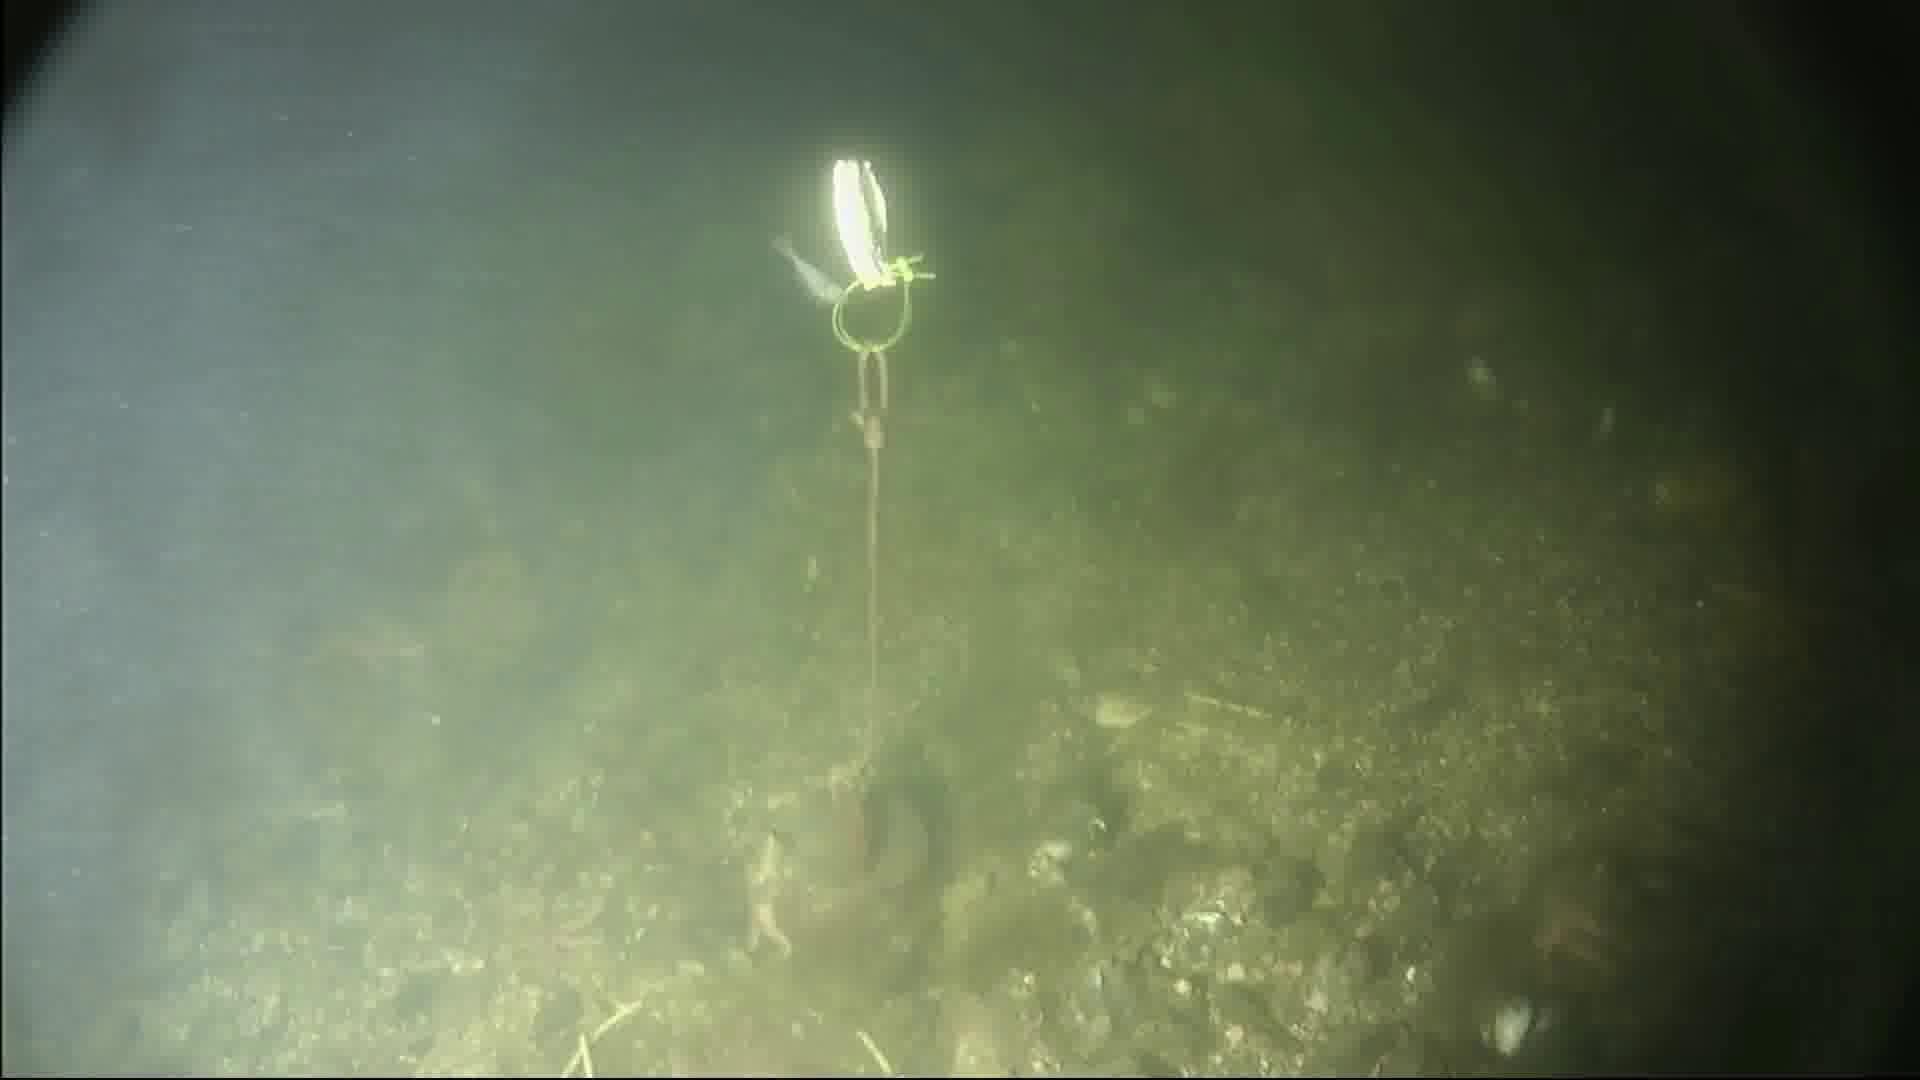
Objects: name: shrimp
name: starfish